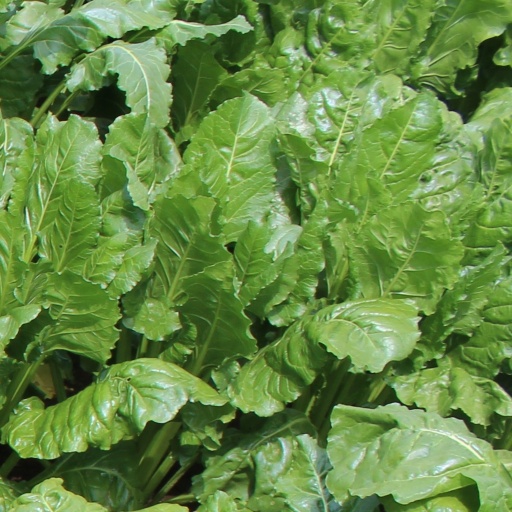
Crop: sugar beet